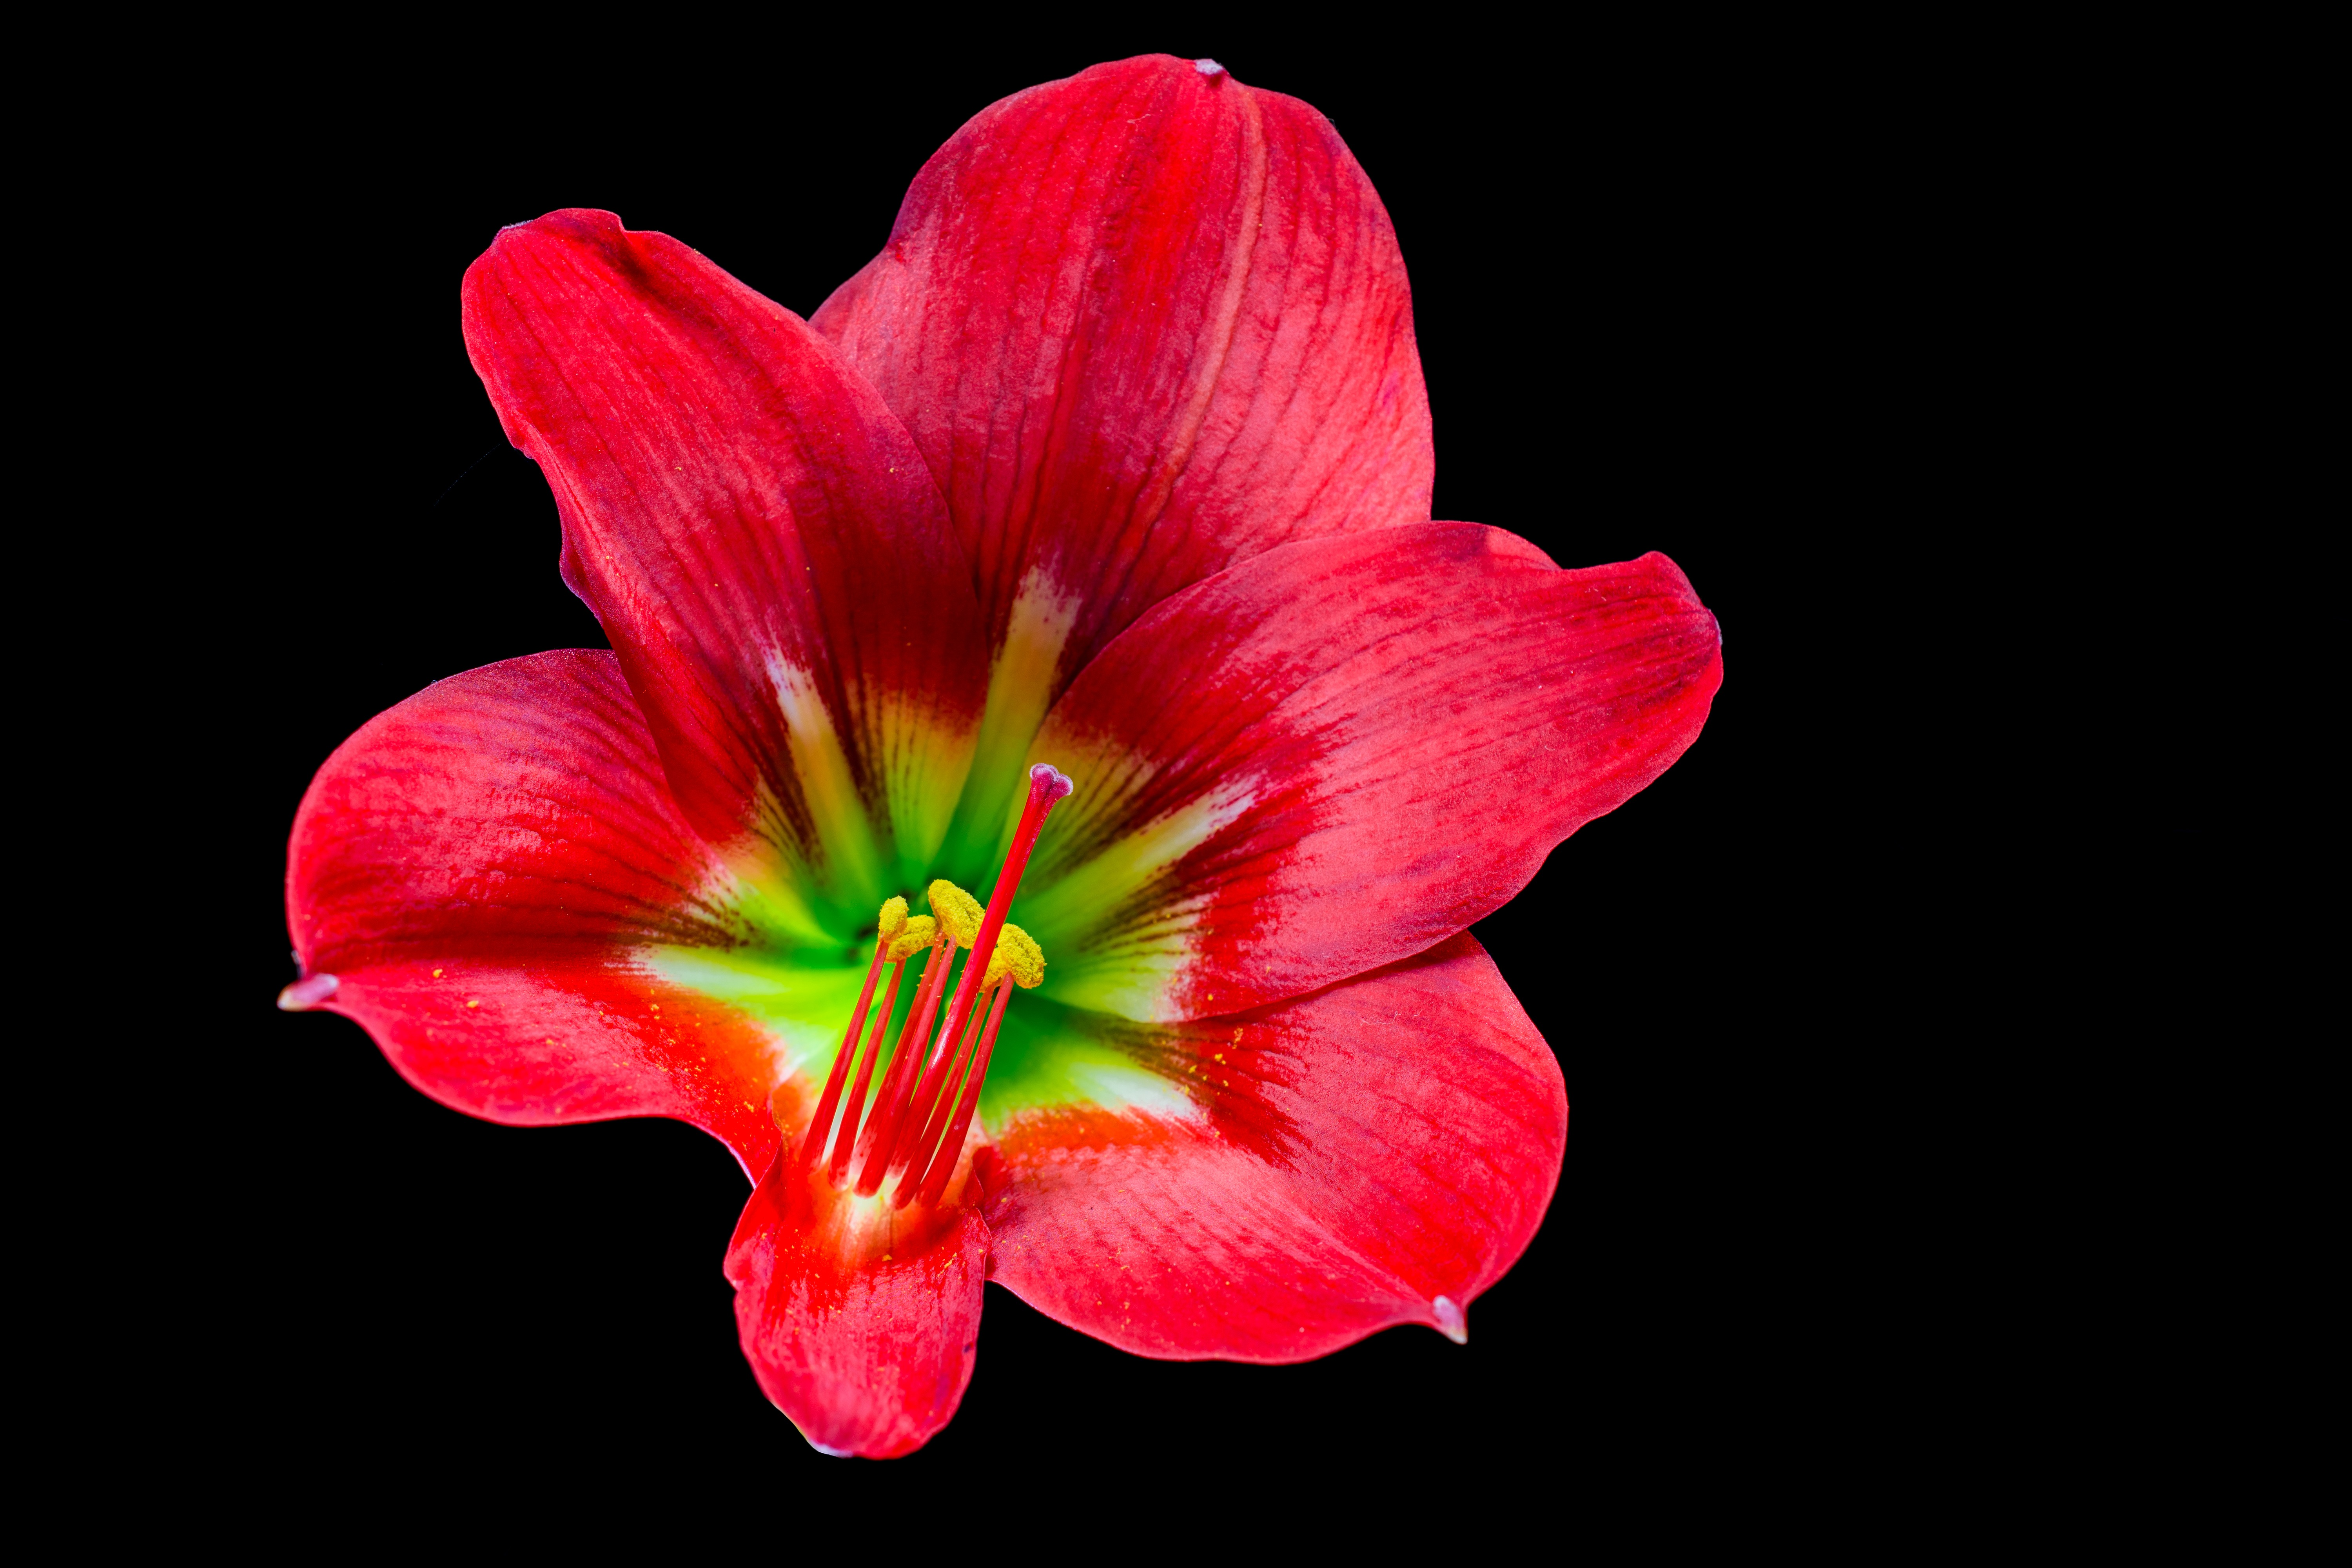
blossom, plant, flower, petal, bloom, red, pink, flora, lily, daylily, macro photography, flowering plant, hippeastrum, plant stem, land plant, amaryllis belladonna